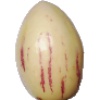
Label: pepino